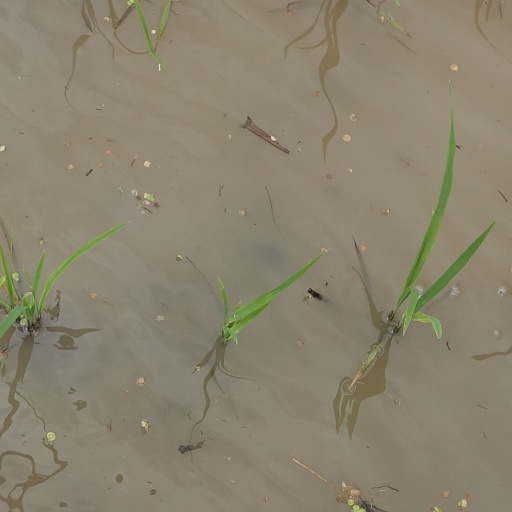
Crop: rice